Intrinsic bond orbitals

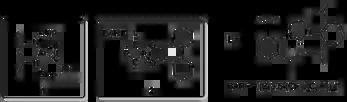
Structures of phosphaaluminirene (1) and distonic radical ion (2).

IBO analysis has been employed in main group chemistry to elucidate oftentimes non-trivial electronic structure. The bonding of phosphaaluminirenes was, for example, investigated showing a 3-center-2π-electron bond of the AlCP cycle. Further application was found for confirming the distonic nature of a phosphorus containing radical cation reported by Chen et al. (see figure). While the IAO charge analysis yielded a positive charge on the chelated P, IBOs showed the localization of the unpaired electron on the other P atom, confirming the spatial separation of radical site and charge.